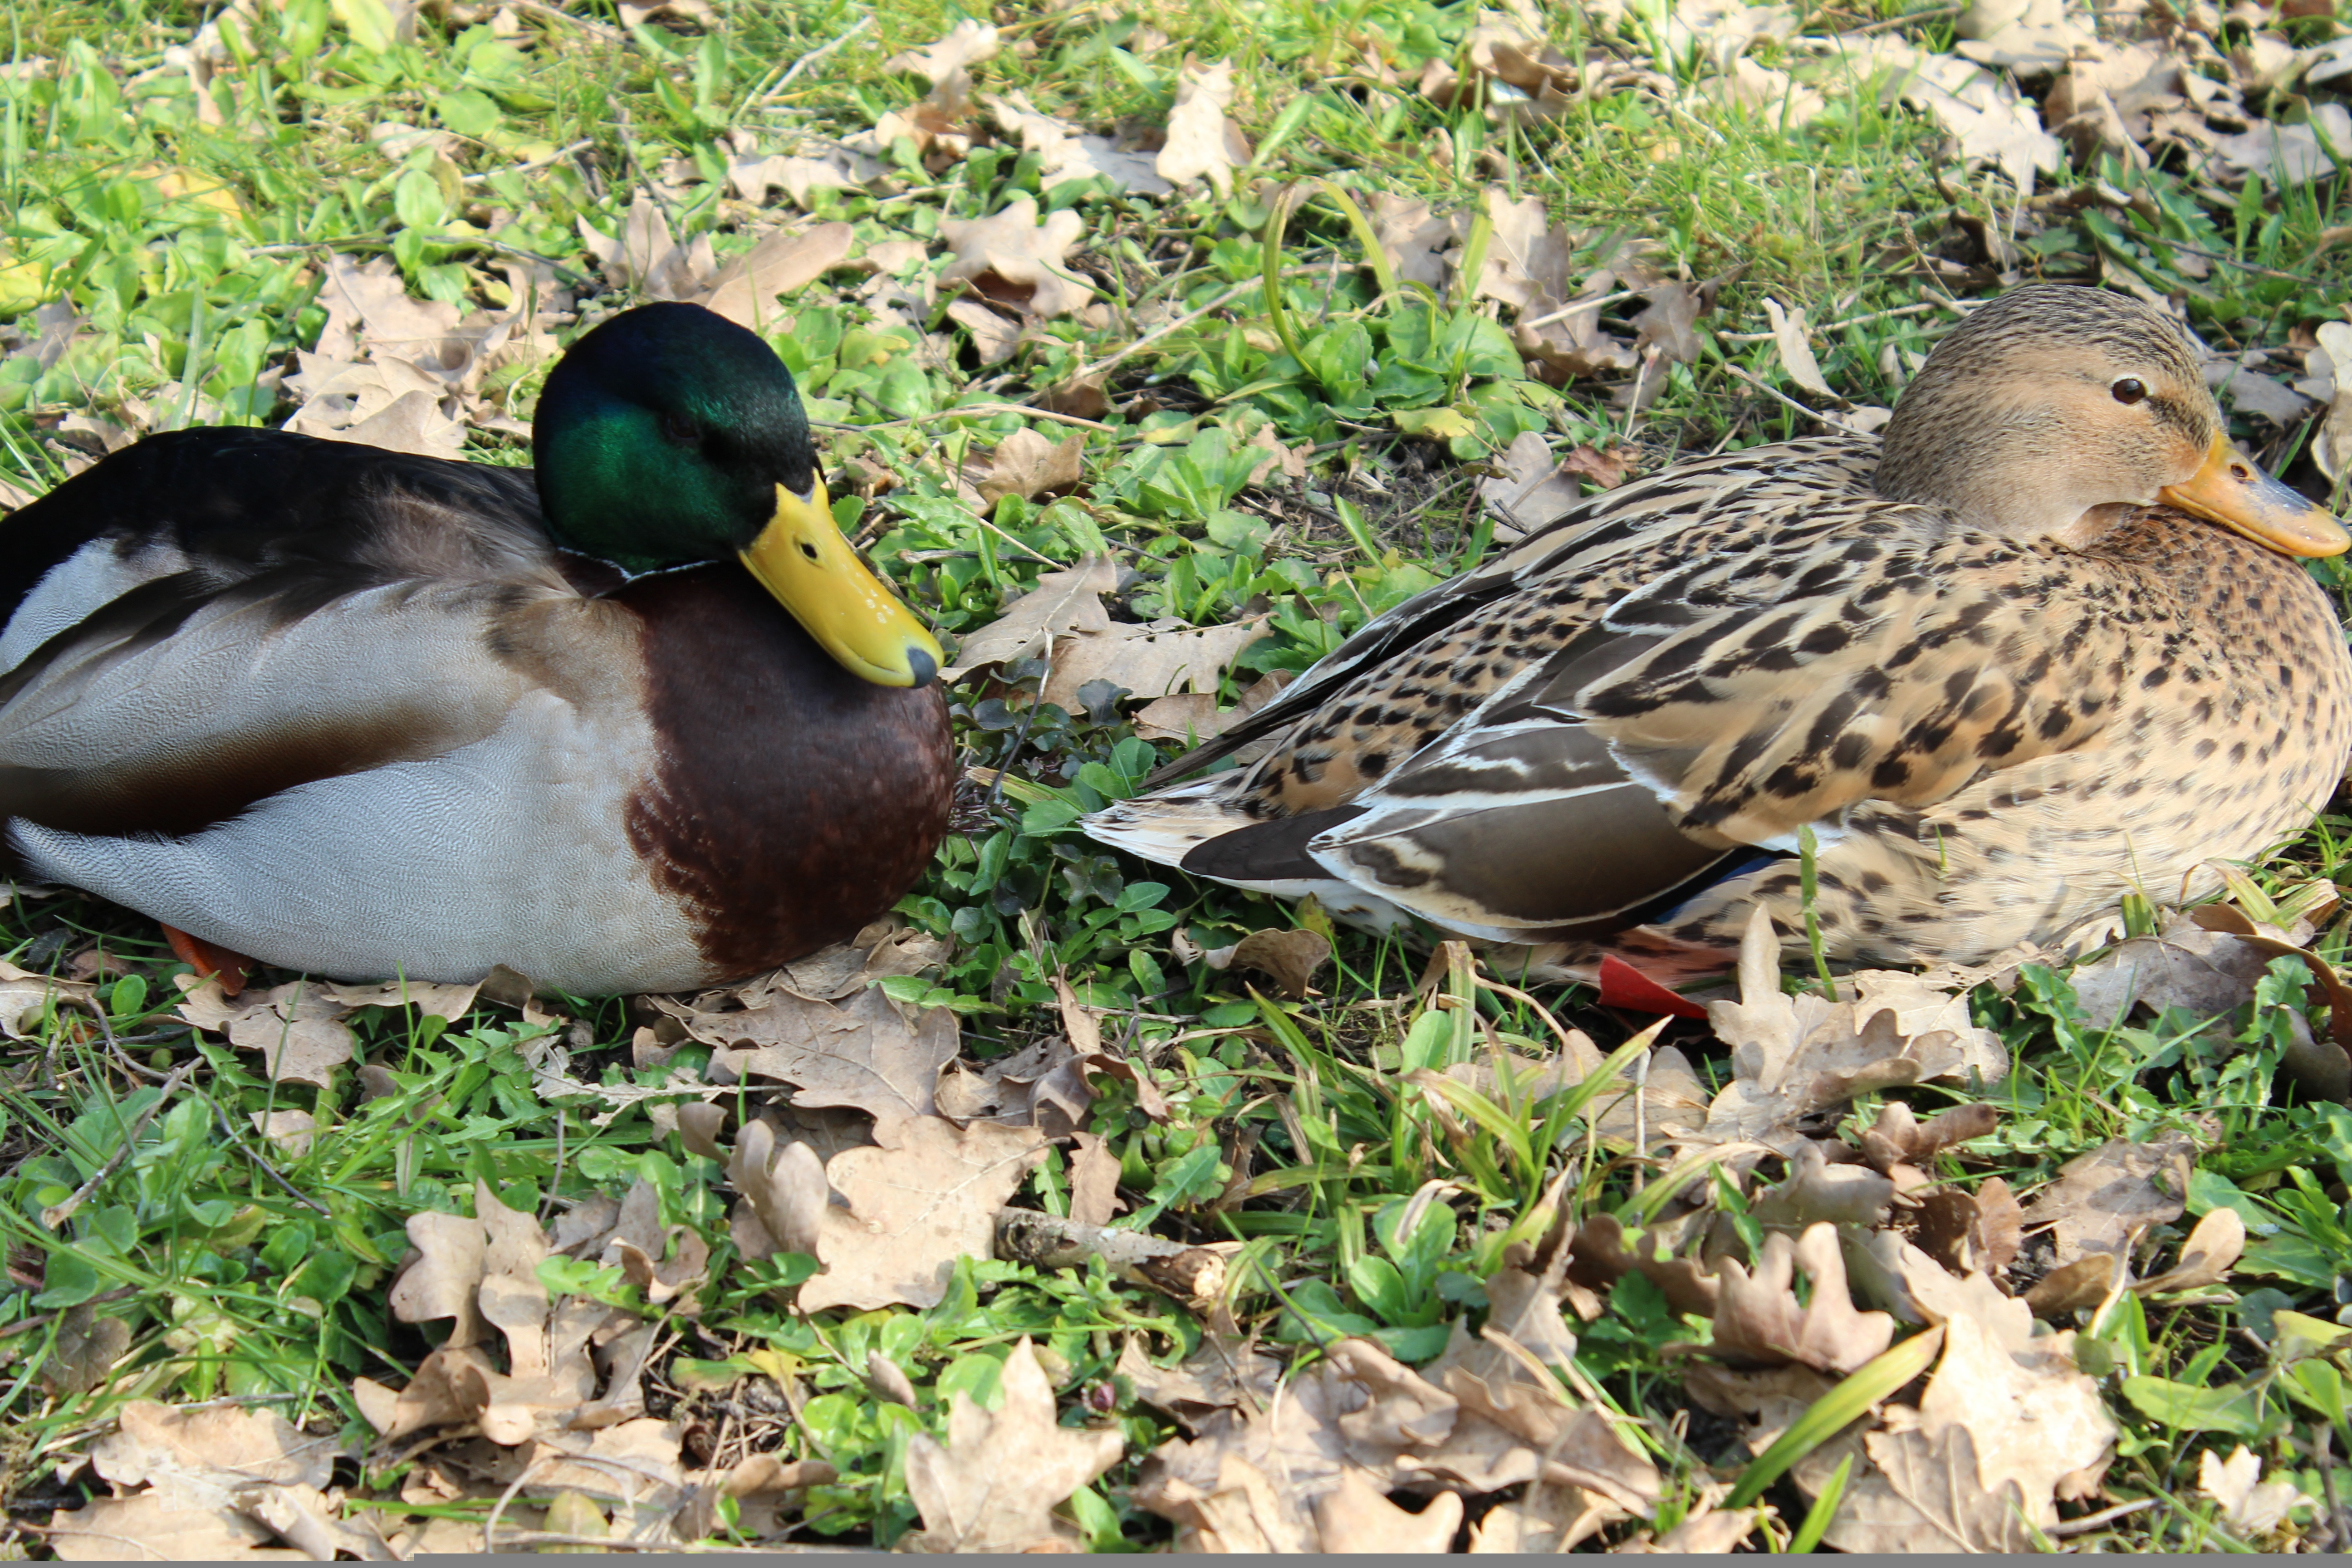
nature, bird, female, wildlife, beak, fauna, poultry, duck, animals, vertebrate, ducks, bill, waterfowl, water bird, mallard, canard, croaking, ducks geese and swans